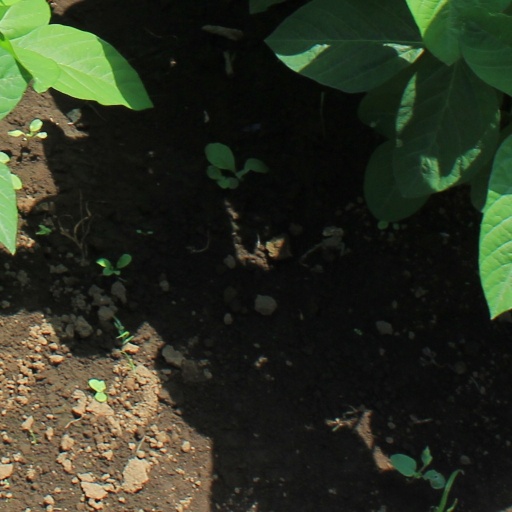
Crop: soybean